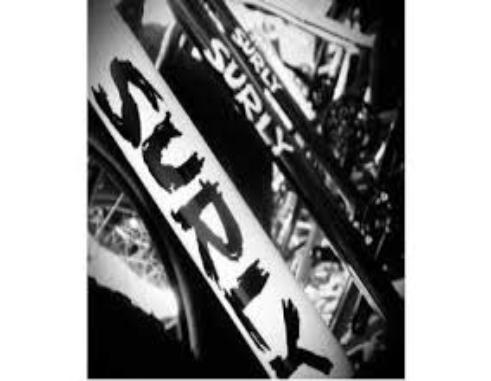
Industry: Sports